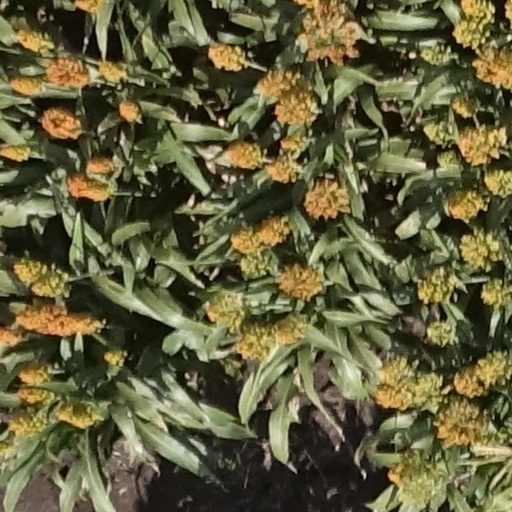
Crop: sorghum